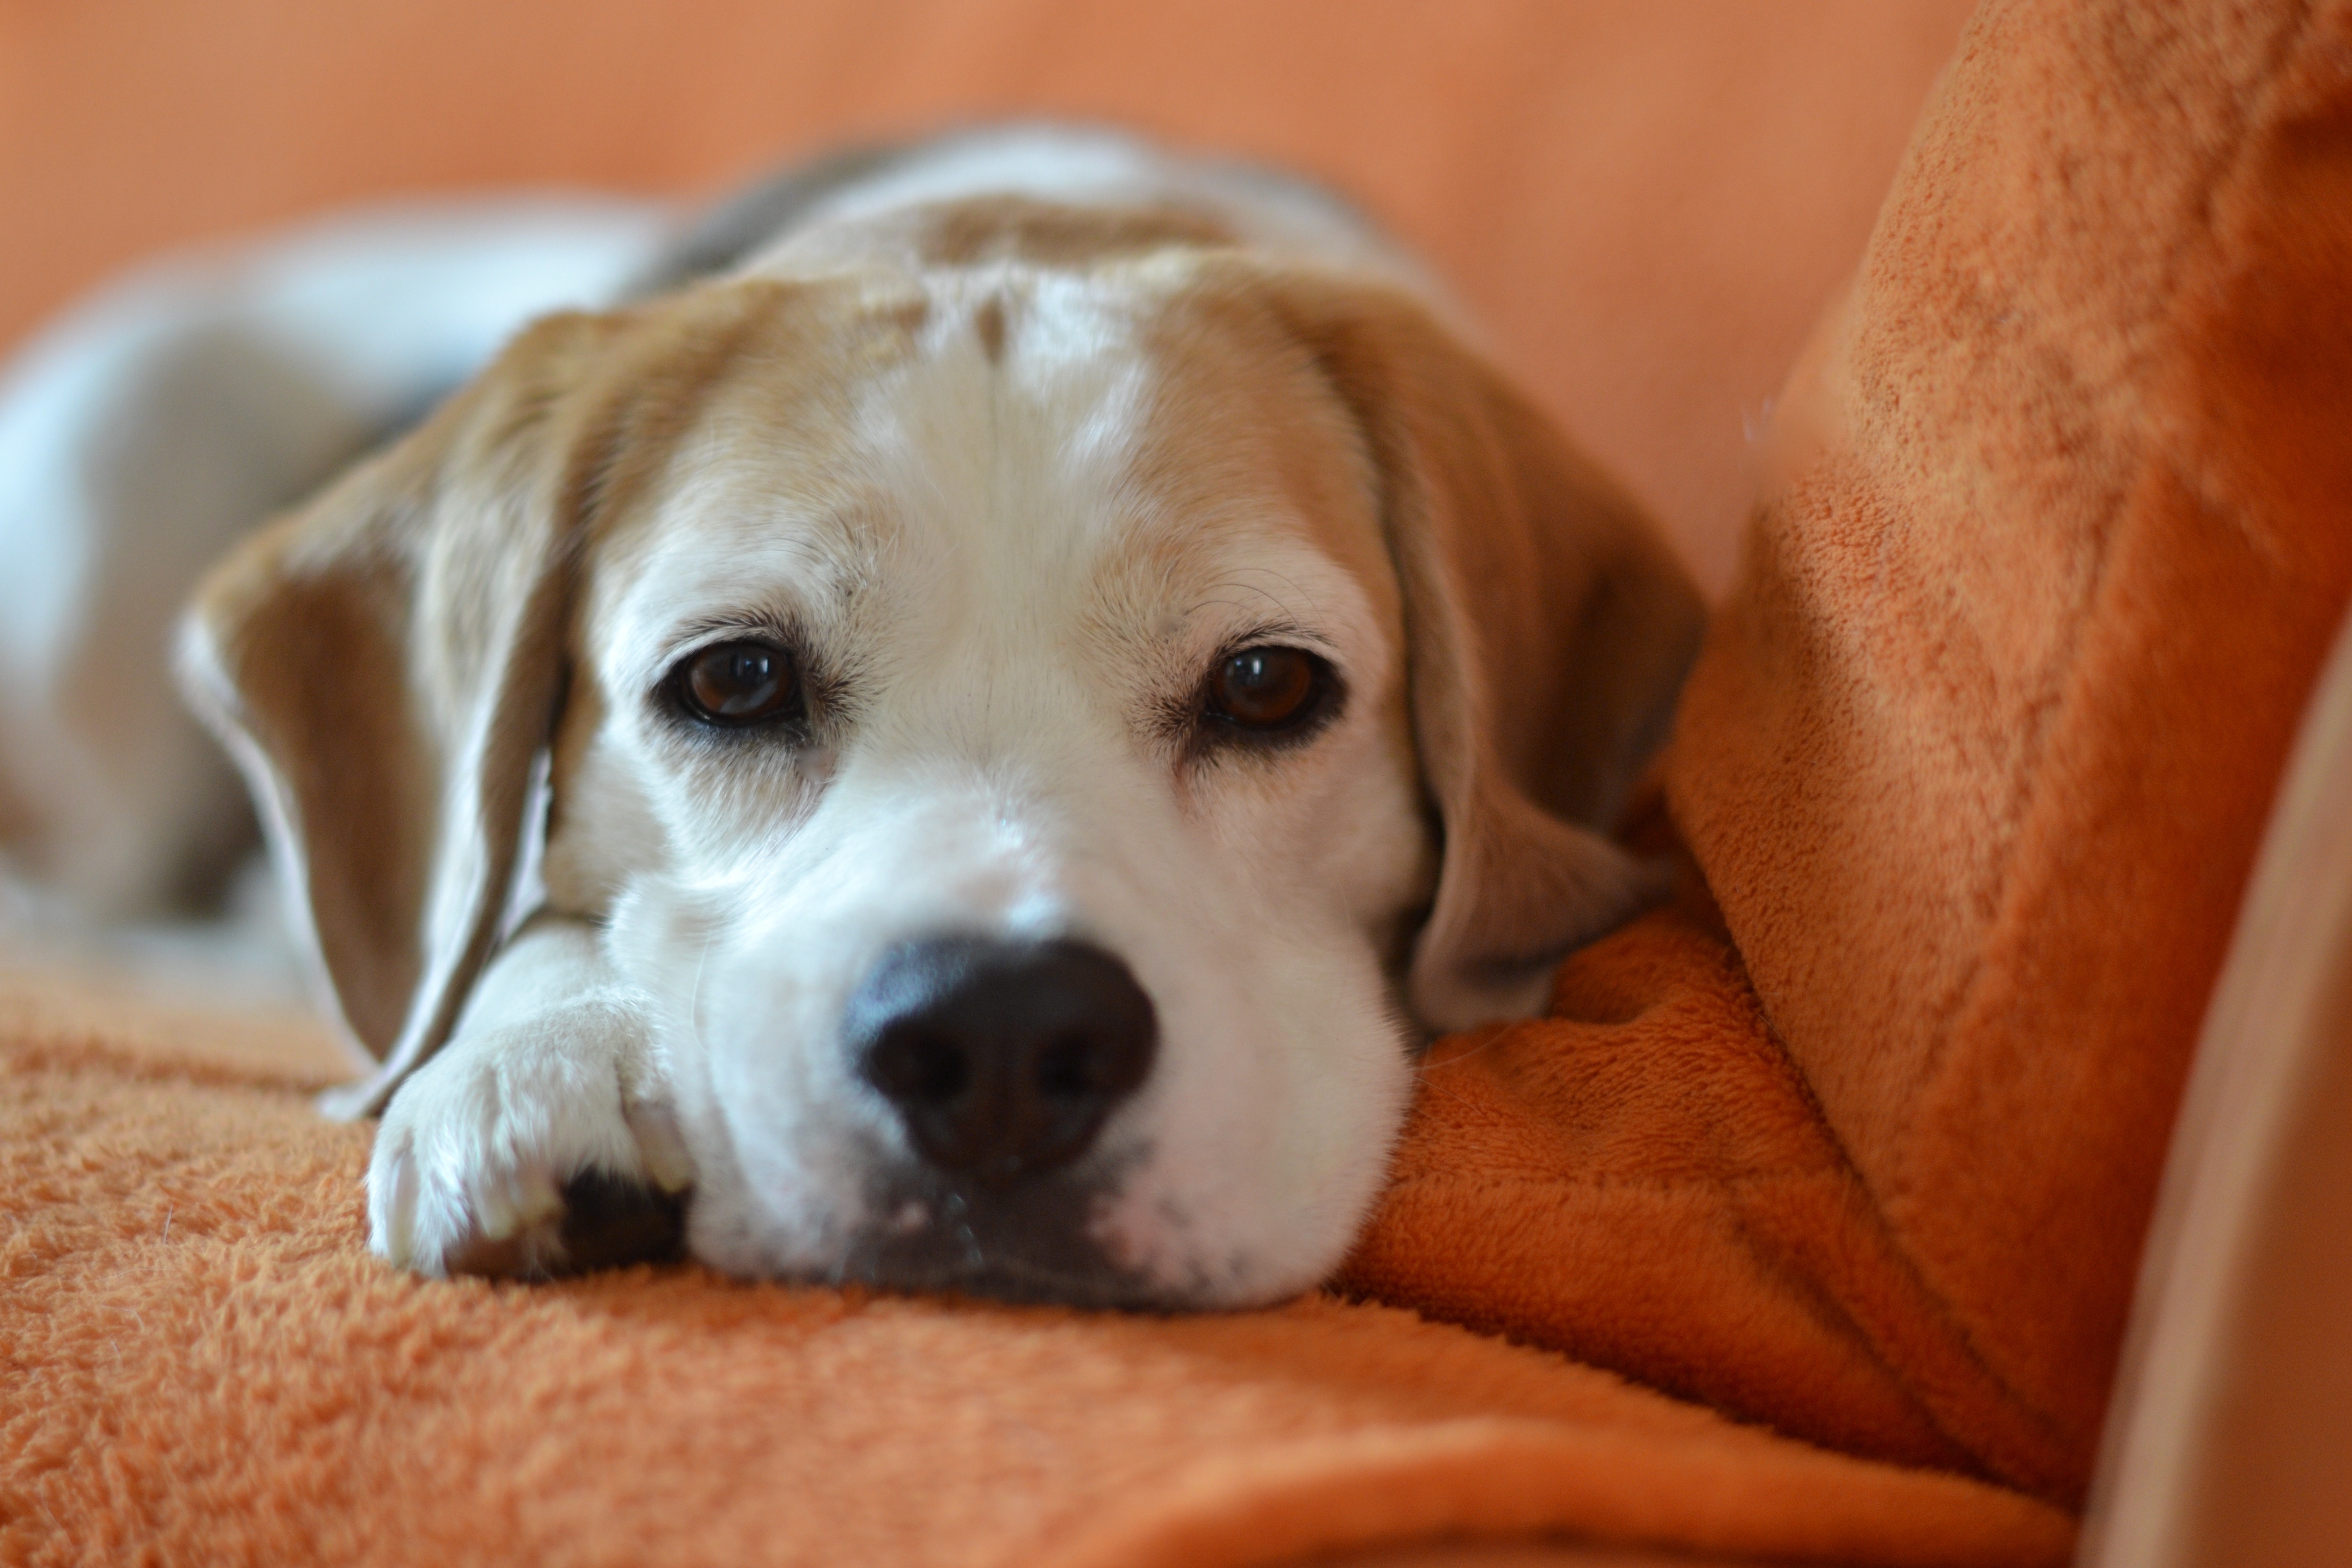
puppy, dog, animal, male, pet, portrait, mammal, close, sofa, eyes, snout, head, vertebrate, labrador retriever, beagle, dog breed, wildlife photography, dog head, animal portrait, dog snout, dog look, dog's nose, dog like mammal, dog crossbreeds